Aksai Chin

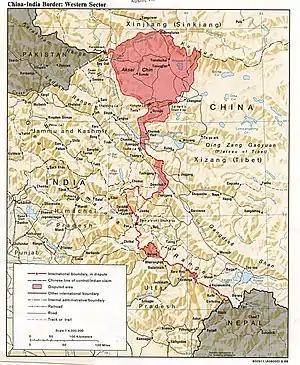
A 1988 CIA-made topographical map of the western China-India border, showing Aksai Chin and other contested territories

After Jammu and Kashmir acceded to the newly independent India in October 1947, the government of India used the Johnson Line as the basis for its official boundary in the west, which included the Aksai Chin. From the Karakoram Pass (which is not under dispute), the Indian claim line extends northeast of the Karakoram Mountains through the salt flats of the Aksai Chin, to set a boundary at the Kunlun Mountains, and incorporating part of the Karakash River and Yarkand River watersheds. From there, it runs east along the Kunlun Mountains, before turning southwest through the Aksai Chin salt flats, through the Karakoram Mountains, and then to Panggong Lake.